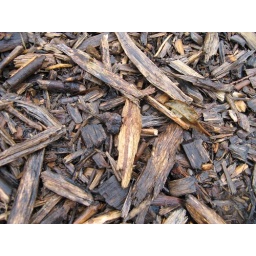
Pieces of tree bark soaked in rain water in the middle of fall - Paletta Mansion, Burlington, ON